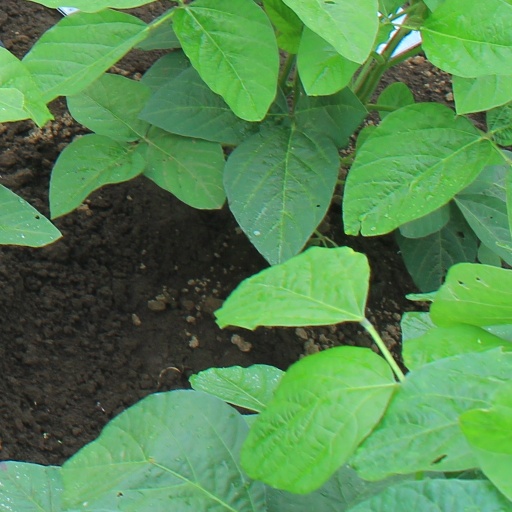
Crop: soybean